1998 Nobel Prize in Literature

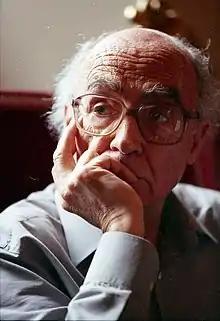
"who with parables sustained by imagination, compassion and irony continually enables us once again to apprehend an elusory reality."

The 1998 Nobel Prize in Literature was awarded to the Portuguese author José Saramago (1922–2010) "who with parables sustained by imagination, compassion and irony continually enables us once again to apprehend an elusory reality." He is the only recipient of the Nobel Prize in Literature from Portugal.